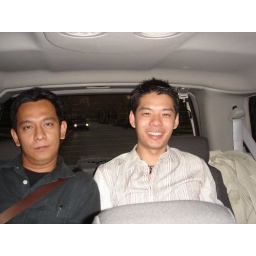
Adly and I in the rented car while we jinjang people checked out the houses in Beverly Hills.